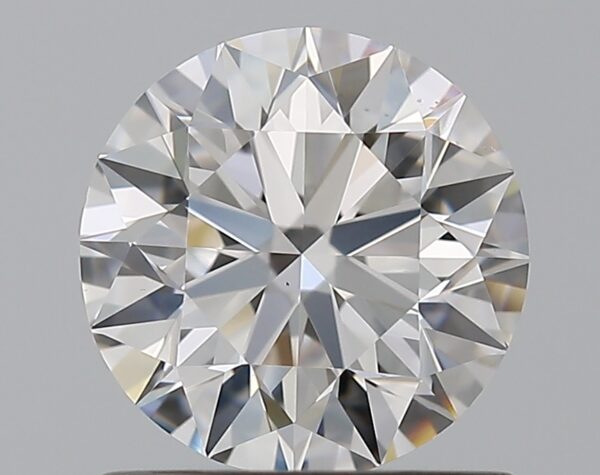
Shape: round
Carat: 1
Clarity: VS1
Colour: E
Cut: EX
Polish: EX
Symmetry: EX
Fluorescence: F
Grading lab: GIA
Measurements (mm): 6.34 x 6.38 x 3.99